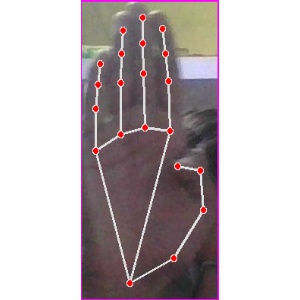
अक्षर: झ